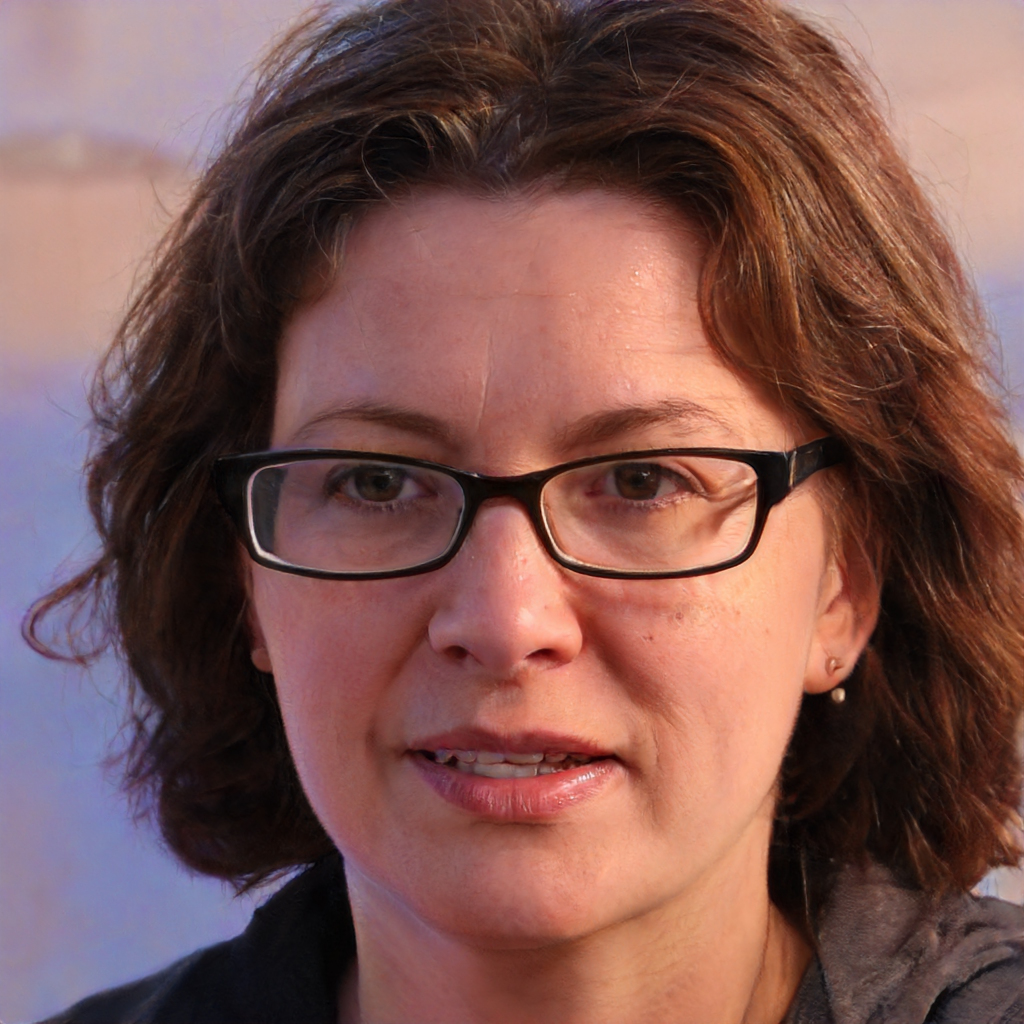
Gender: Female